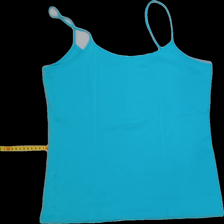
View: back
Type: Tank top
Category: Ladies
Brand: KappAhl
Colors: Blue
Material: 100%cotton
Size: 40
Trend: No trend
Stains: Yes
Price range: <50
Recommended usage: Export